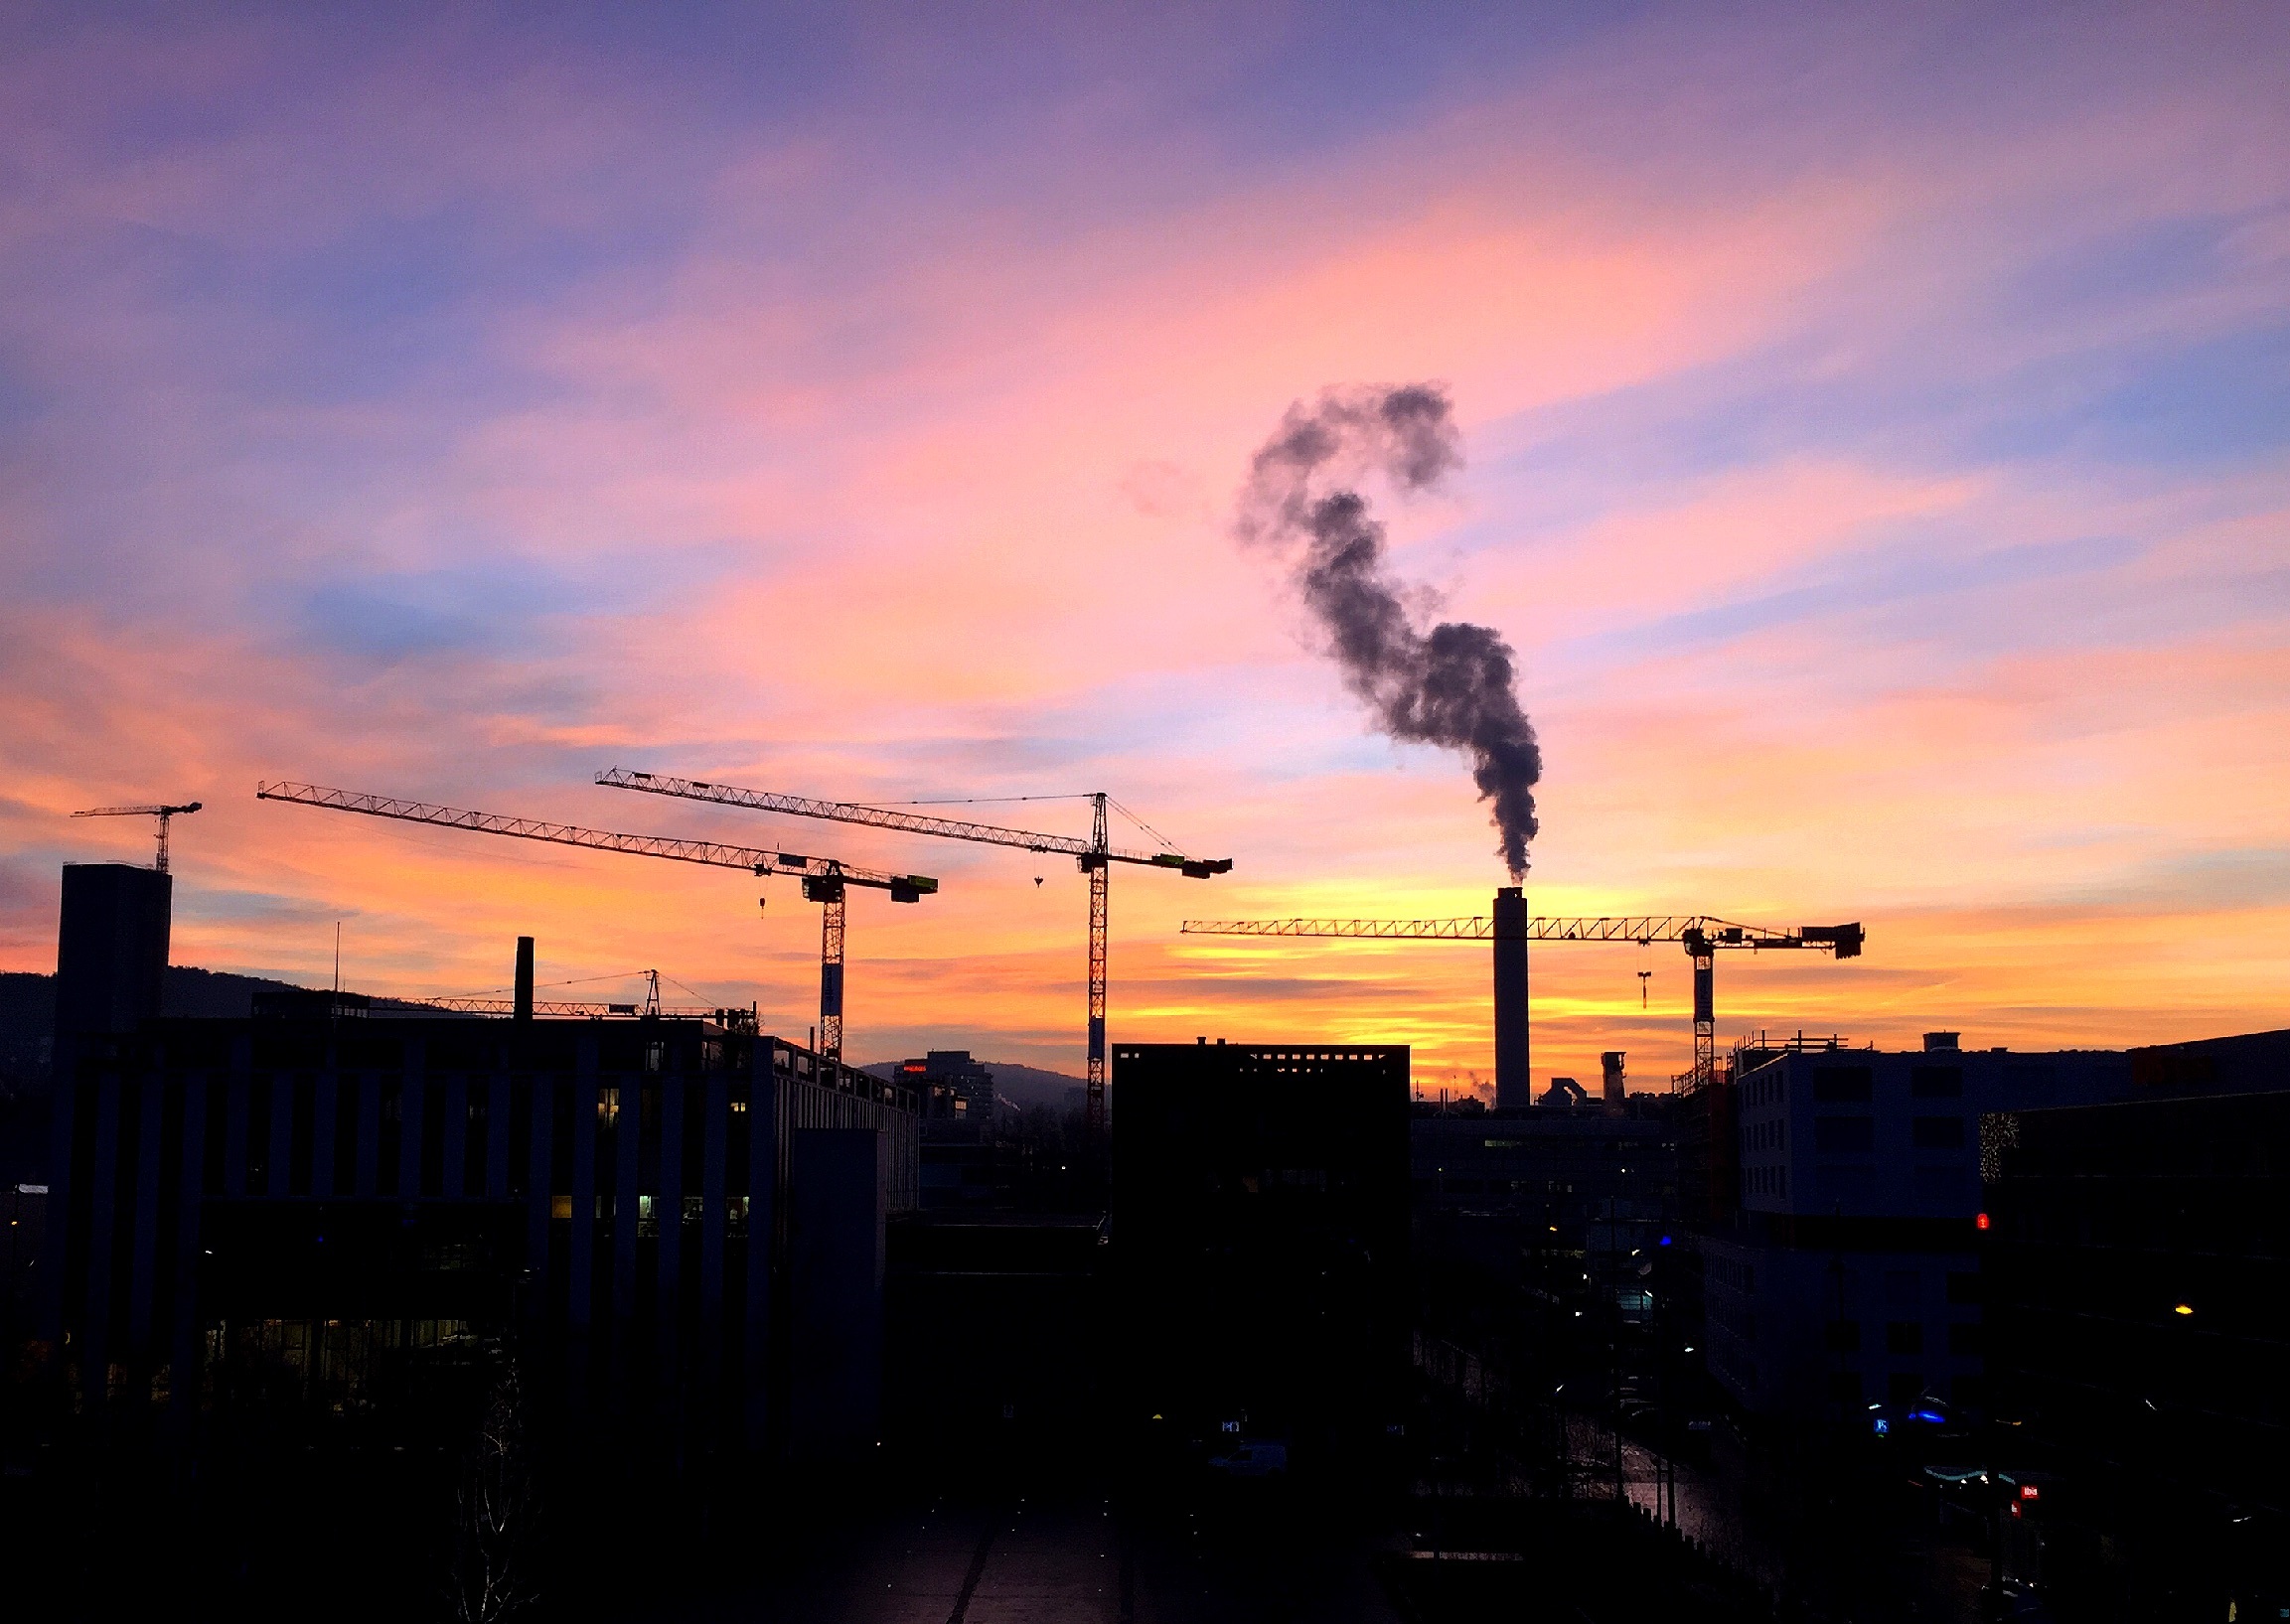
horizon, cloud, sky, sunrise, sunset, sunlight, morning, dawn, city, dusk, evening, fireplace, industry, eat, cranes, afterglow, morgenrot